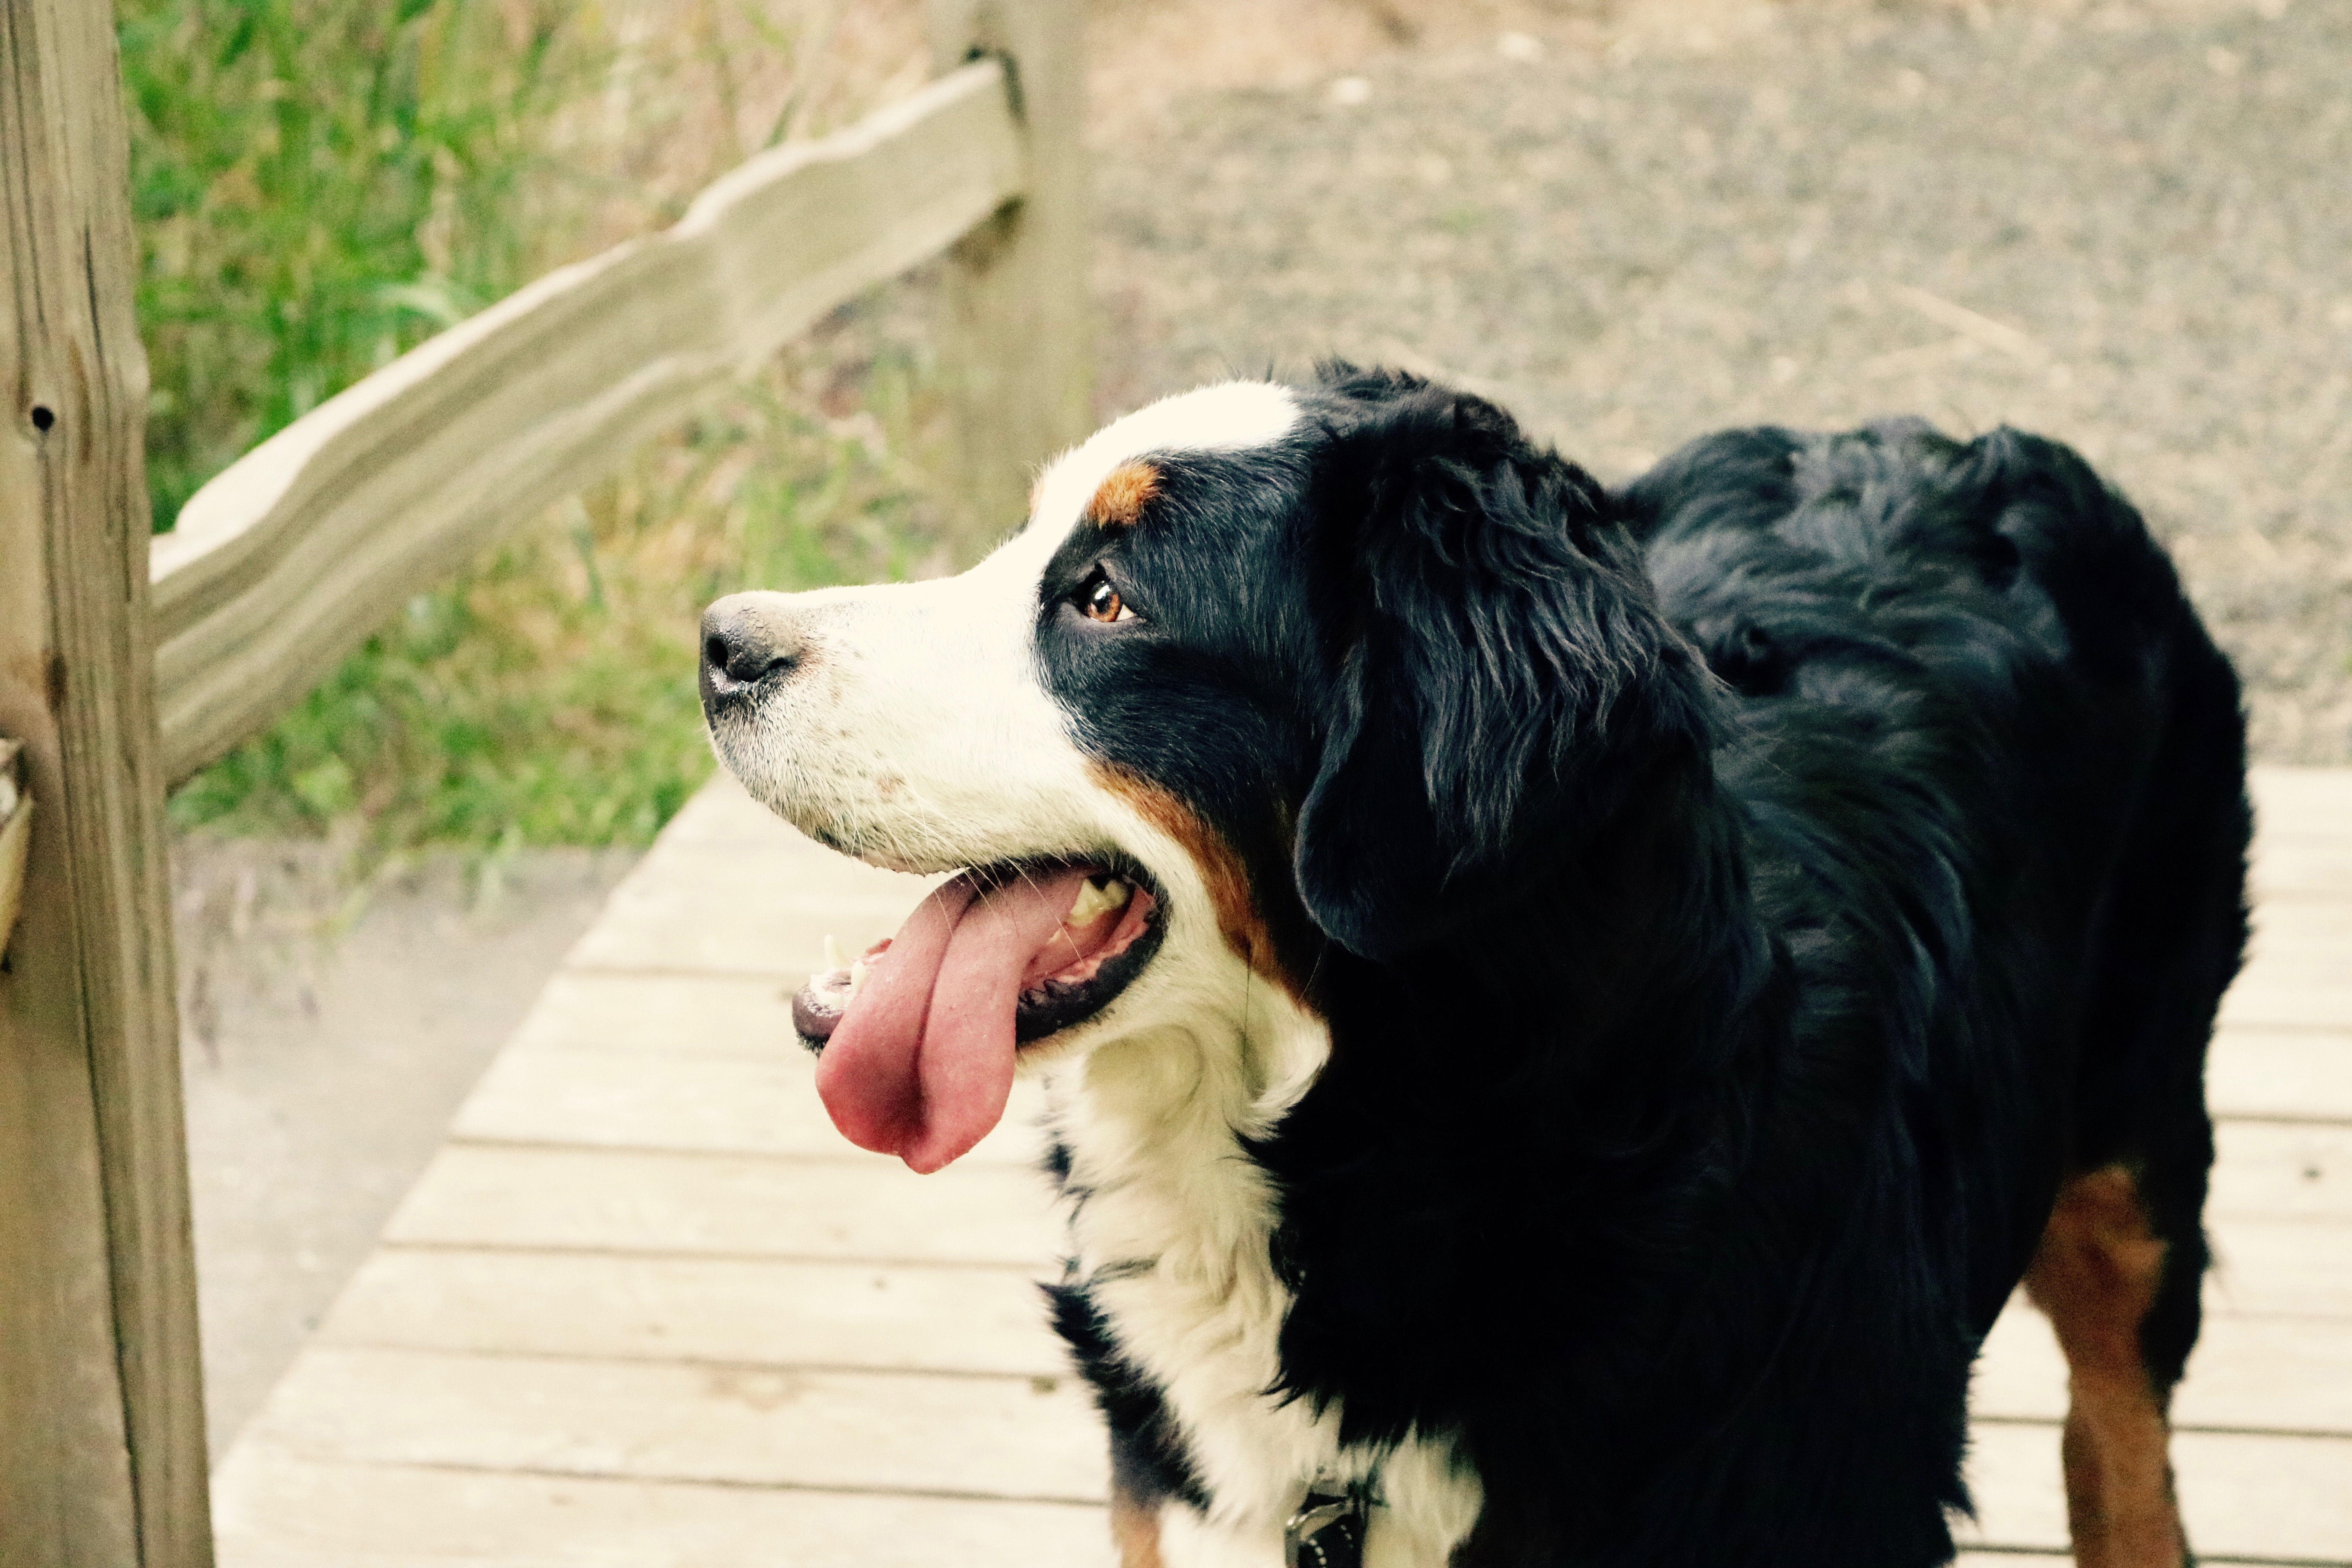
dog, mammal, vertebrate, dog breed, dog like mammal, puppy, setter